Whistling Straits

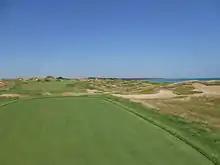
11 Fairway on the Straits Course

Whistling Straits is one of two 36-hole links-style golf courses associated with Destination Kohler, a luxury golf resort owned and operated by the Kohler Company in Kohler, Wisconsin. The other course is Blackwolf Run, located in the Village of Kohler. The Whistling Straits complex is located north of Sheboygan, in the unincorporated community of Haven in the Town of Mosel in Sheboygan County. Whistling Straits is separated into two courses, the Straits Course and the Irish Course.